Saltasaurus

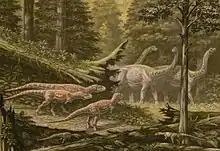
"Saltasaurus" herd passes abelisaurids and "Noasaurus"

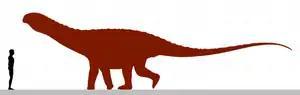
Size comparison of "Saltasaurus", size based on Donald Henderson

"Saltasaurus" is very small compared to most other members of the Sauropoda. Powell estimated the adult length at six metres. In 2010, Gregory S. Paul estimated the maximum length at and the weight at 2.5 tonnes (2.8 short tons). Donald Henderson estimated a larger size of long.